Congress of Roman Frontier Studies

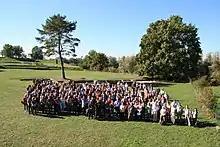

The 24th Congress took place in Viminacium, Serbia on 2–9 September 2018 organised by the Arheološki Institut / Institute of Archaeology in Serbia. The opening session (2 September) was held in the Faculty of Philology in Belgrade with delegates transferring to Viminacium on 3 September. At Viminacium, lectures took place in a newly constructed replica Roman fort and in a replica Roman villa known as the "Domus Scientiarum Viminacium". Delegates were housed either in Viminacium (fort and Domus) or at Silver Lake and Požarevac, travelling to Viminacium daily. There were no pre and post-Congress excursions as the delegates were able to visit the frontier in Serbia (Pannonia and Moesia) on three day-trips during the course of the congress, together with visits to Roman Singidunum and the National Museum of Serbia in Belgrade on the first day. Excursions included the Iron Gates, Lepenski Vir mesolithic settlement, Diana Fortress, (Đerdap) Kladovo, Zaječar Museum, Gamzigrad ("Felix Romuliana"), Pančevo Museum, Novi Sad Museum of Vojvodina, Sirmium, Justiniana Prima, Leskovac Museum, Mediana, Naissus and the Museum of Niš.